The Crash VIII Aniversario

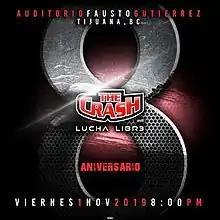

The Crash VIII Aniversario, also known as The Crash Octavio Aniversario (Spanish for The Crash 8th Anniversary Show), was a professional wrestling supercard event, scripted and produced by the Mexican "lucha libre" promotion The Crash Lucha Libre, which took place on November 1, 2019 at Auditorio Fausto Gutierrez in The Crash's home town of Tijuana, Baja California. The event commemorated the creation of The Crash Lucha Libre in November 2011 and is their biggest show of the year.